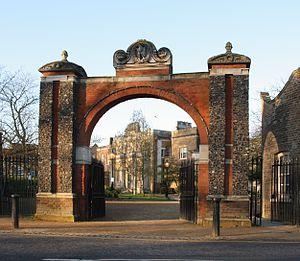
Pitzhanger Manor House, à Ealing dans le Walpole Park, est une des dernières country houses londoniennes, devenue maintenant un musée. L'endroit tire son nom de Pitshanger Village.